British colonization of the Americas

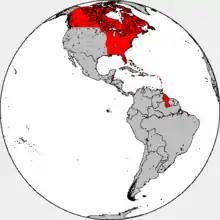
The colonies of Great Britain in the Americas

The British colonization of the Americas is the history of establishment of control, settlement, and colonization of the continents of the Americas by England, Scotland, and, after 1707, Great Britain. Colonization efforts began in the late 16th century with failed attempts by England to establish permanent colonies in the North. The first permanent English colony in the Americas was established in Jamestown, Virginia, in 1607. Colonies were established in North America, Central America, South America, and the Caribbean. Though most British colonies in the Americas eventually gained independence, some colonies have remained under Britain's jurisdiction as British Overseas Territories.